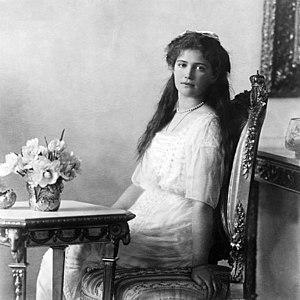
La grande-duchesse Maria Nikolaïevna de Russie, née le 26 juin 1899 à Peterhof et assassinée avec toute sa famille le 17 juillet 1918 à Iekaterinbourg. Elle était un membre de la famille impériale de Russie et la troisième fille du tsar Nicolas II et d'Alix de Hesse-Darmstadt.
Anna Stepanovna Demidova, née le 14 janvier 1878 à Tcherepovets dans l'oblast de Vologda et morte le 17 juillet 1918 à Iekaterinbourg était femme de chambre de l'impératrice Alexandra Fiodorovna. Elle était surnommée Niouta. Elle fut assassinée avec les membres de la famille impériale dans l'entresol de la maison Ipatiev.
La liste des grandes-duchesses et des princesses de Russie regroupe les descendantes en ligne agnatique des empereurs de Russie ainsi que les épouses de leurs descendants mâles.